Cephalopod size

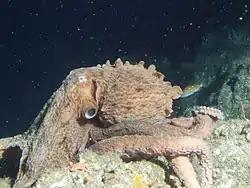
The giant Pacific octopus is one of the two largest octopus species

The Humboldt squid ("Dosidicus gigas"), also known as the 'jumbo squid', grows to a maximum mantle length of at least , if not . The largest animals are found off the western coast of South America; northern populations reach ML, and in general ML is more typical for the species. Southern populations may have a total length approaching , and possibly up to . Again, specimens from the northern hemisphere are much smaller, with those off the Californian coast reaching total lengths of less than . The Humboldt squid commonly attains a weight of around and can reach a maximum of . There are anecdotal reports of much larger individual animals, including from diver Scott Cassell, who has dived with Humboldt squid over 300 times (reportedly more than any other person).